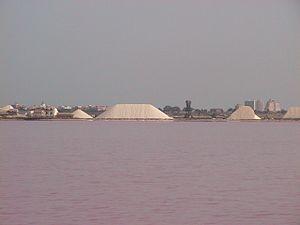
Cet article recense les zones humides de l'Espagne concernées par la convention de Ramsar.